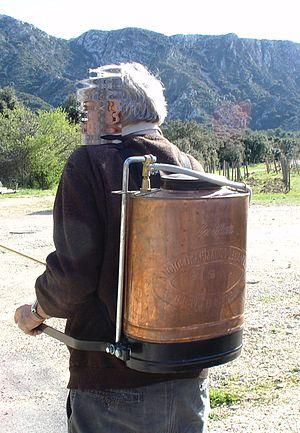
Pulvérisateur à dos (en cuivre) utilisé pour la pulvérisation des préparations biodynamiques
Un vin biodynamique est un vin produit selon les principes de l'agriculture biodynamique. Les pratiques biodynamiques peuvent s'appliquer, selon le choix de producteur, simplement aux méthodes de culture de la vigne, ou bien aller jusqu'à qu'à l'élaboration du vin avec des critères spécifiques de vinification. Il s'agit notamment de l'emploi des préparations biodynamiques ainsi que l'utilisation de doses d'anhydride sulfureux plus faibles qu'en agriculture biologique. Les intrants œnologiques sont également limités.
Les traitements de la vigne sont les applications de produits appropriés que le vigneron effectue sur la vigne à différentes époques en prévention des maladies du feuillage et des grappes, en complément d'autres soins. Les dégâts aux vignes sont dus à des maladies cryptogamiques et à des ravageurs tels que le cochylis, l'eudémis…